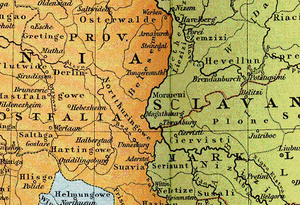
Le Derlingau est un des premiers comtés constitutif du Duché de Saxe.